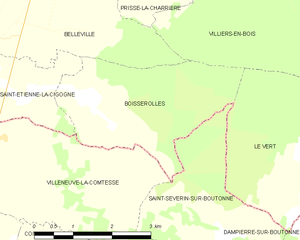
Carte des communes françaises Boisserolles